Marcus Tavernier

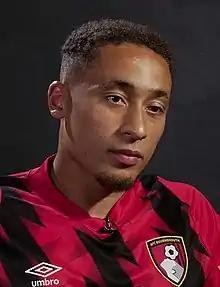
Tavernier in 2022

Marcus Joseph Tavernier (born 22 March 1999) is an English professional footballer who plays as a midfielder or winger for club Bournemouth. He has also represented England at U19 and U20 level.